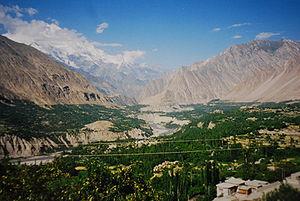
La vallée de la Hunza est une vallée située dans la région autonome du Gilgit-Baltistan, au Pakistan. La vallée de la Hunza se trouve au nord-ouest de la rivière Hunza, à une altitude d'environ 2 500 m. Elle couvre une superficie de 7 900 km².